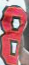
Number: 8